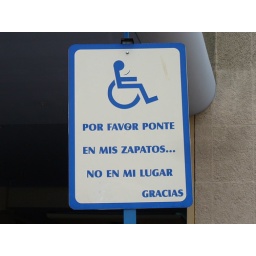
The sign reads, &amp;quot;Please, put yourself in my shoes ... not in my parking space.&amp;quot;